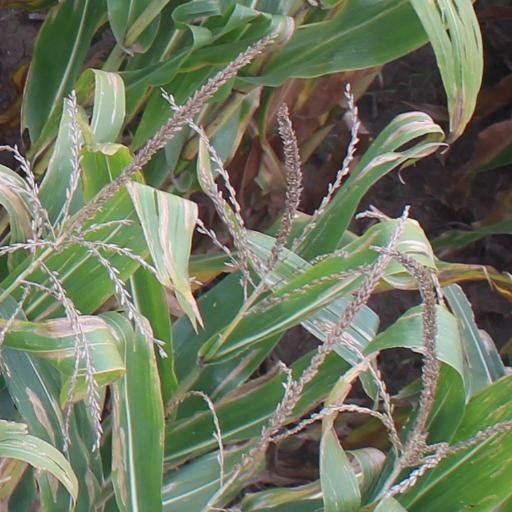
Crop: maize; corn